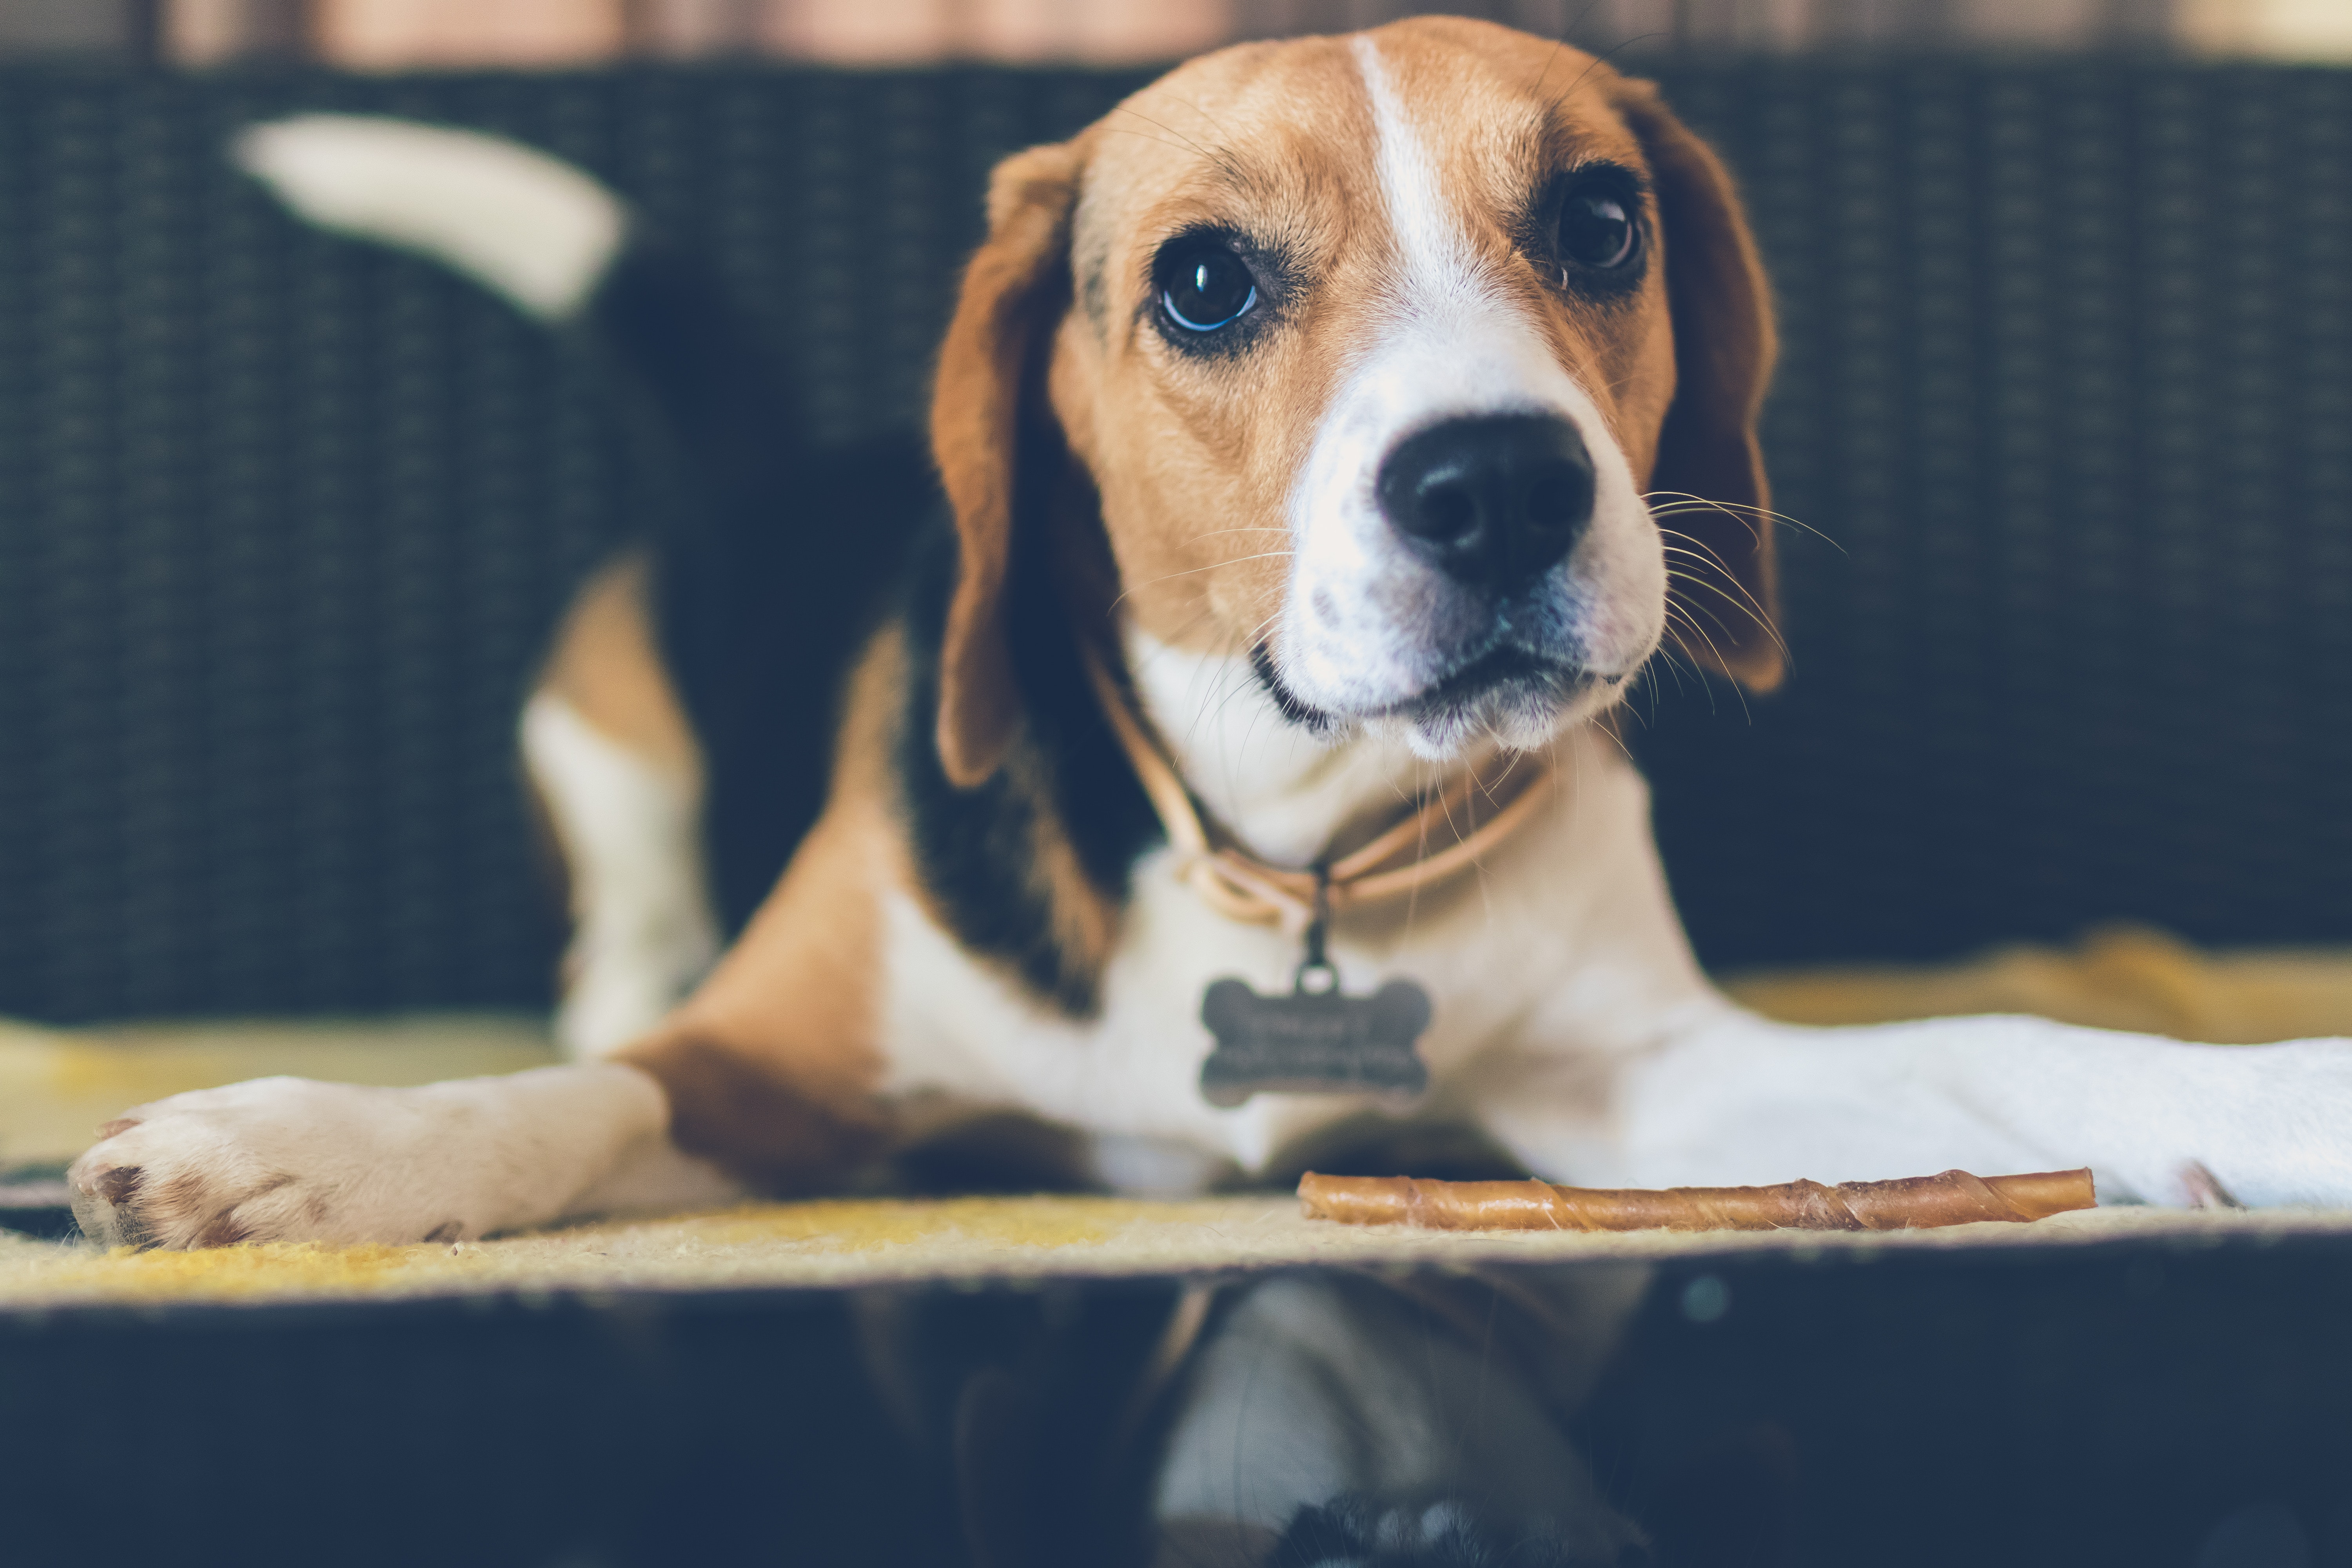
dog, beagle, dog breed, dog like mammal, harrier, snout, english foxhound, american foxhound, hound, treeing walker coonhound, hamiltonst vare, finnish hound, companion dog, puppy